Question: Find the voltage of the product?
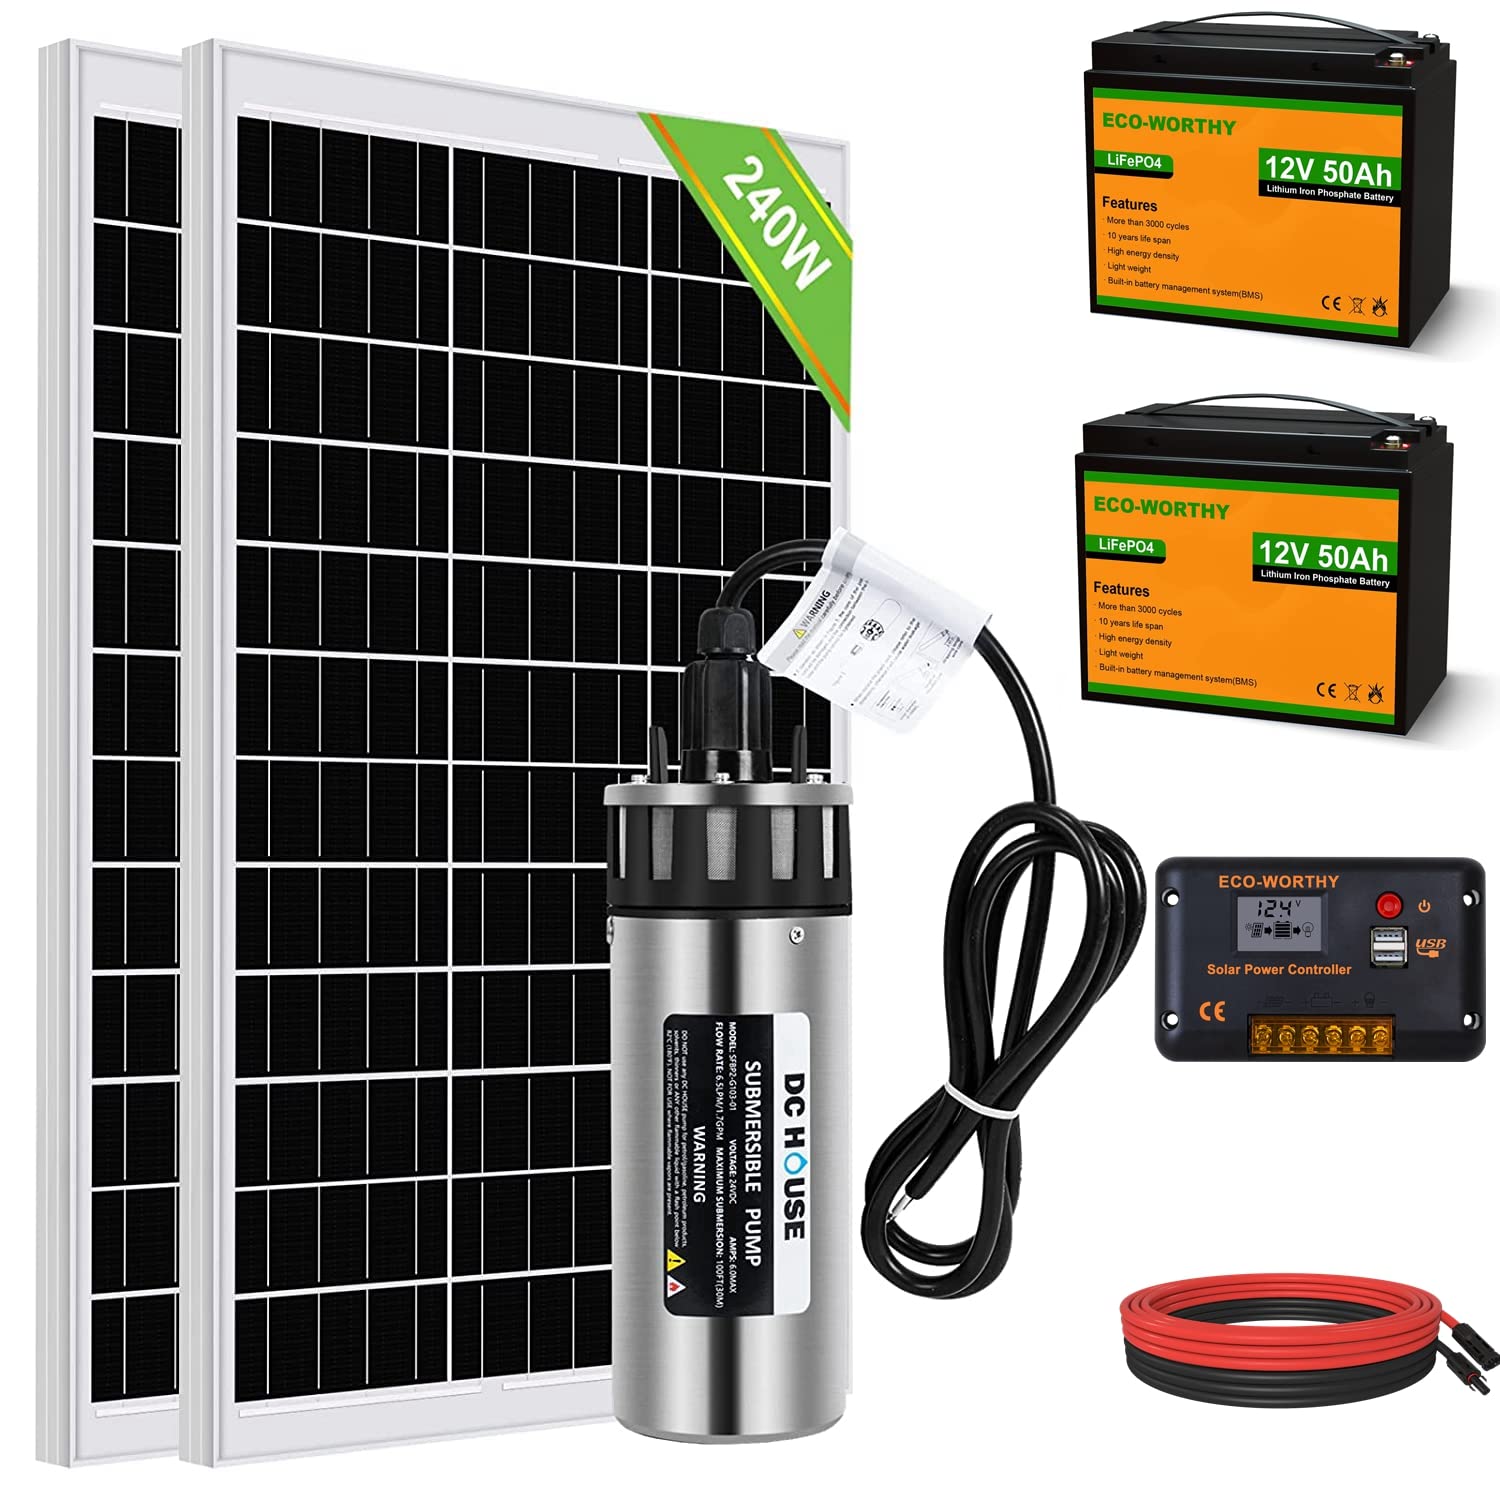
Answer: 12.0 volt